Boudewijn Koole

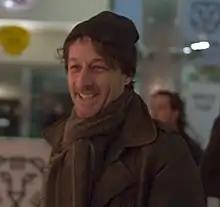
Boudewijn Koole in 2017

Boudewijn Koole (born 1965) is a Dutch film director. In 2016, he won the Golden Calf for Best Director award for the film adaptation of the novel "Beyond Sleep".